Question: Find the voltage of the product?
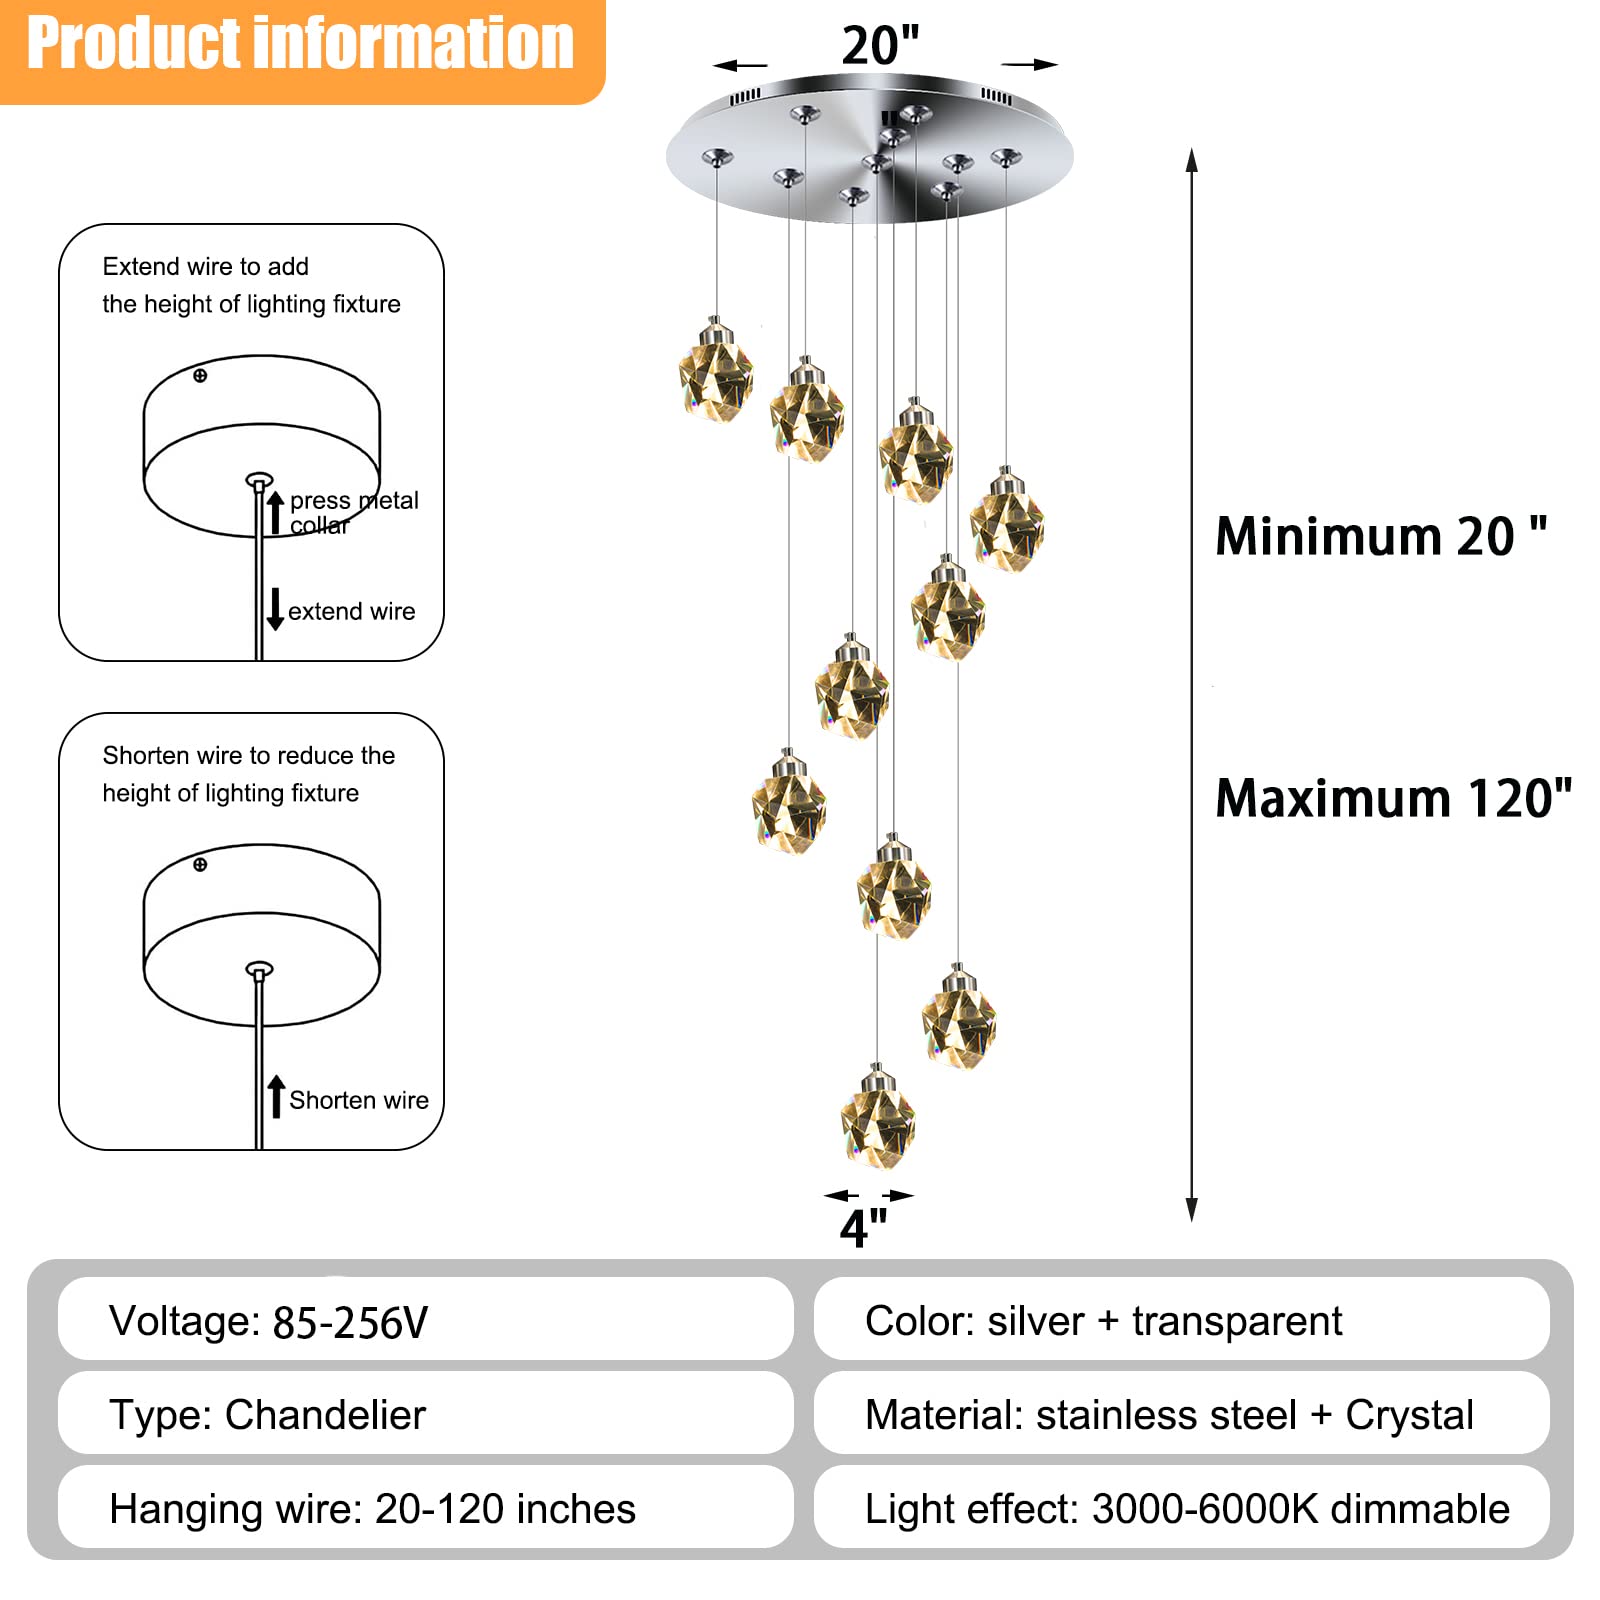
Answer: [85.0, 256.0] volt